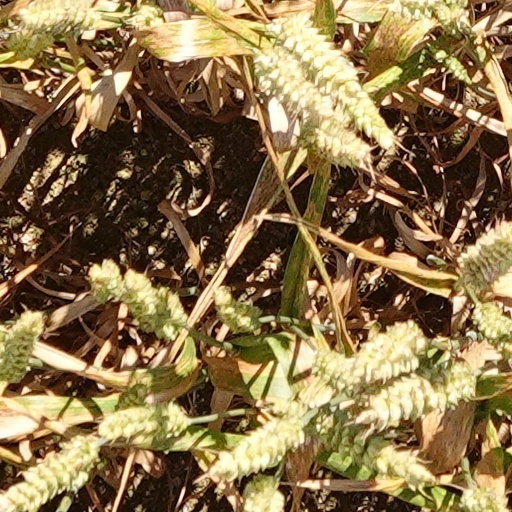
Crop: wheat